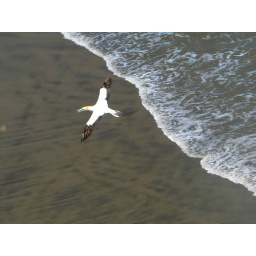
Gannet over Muriwai's black sand beach and surf